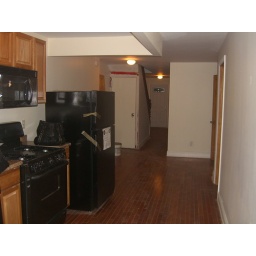
i'm standing in the doorway of the livingroom taking this shot. the door under the staircase leads to the basement.